Madonna

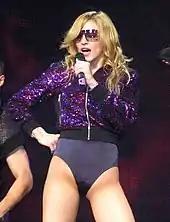
Madonna at the Confessions Tour in 2006

Beginning in April 1985, Madonna embarked on her first concert tour in North America, the Virgin Tour, with the Beastie Boys as her opening act. The tour saw the peak of Madonna wannabe phenomenon, with many female attendees dressing like her. At that time, she released two more songs, "Angel" and "Dress You Up", making all four singles from the album peak inside the top five on the Hot 100 chart. "Angel" also topped the Australian charts. In July, "Penthouse" and "Playboy" magazines published a number of nude photos of Madonna, taken when she moonlighted as an art model in 1978. She had posed for the photographs because she needed money at the time, and was paid as little as $25 a session. The publication of the photos caused a media uproar, but Madonna remained "unapologetic and defiant". The photographs were ultimately sold for up to $100,000. She referred to these events at the 1985 outdoor Live Aid charity concert, saying that she would not take her jacket off because "[the media] might hold it against me ten years from now."